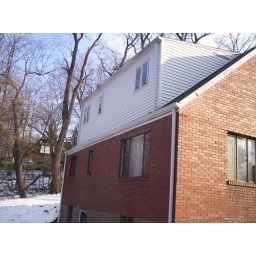
rt and lft bedroom windows with upstairs bath window in center + downstairs windows